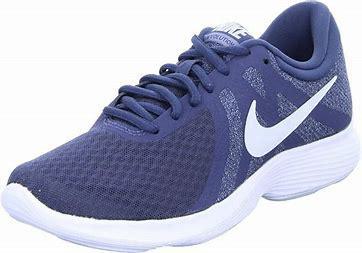
Brand: Nike
Model: Revolution 4